Barry'd Treasure

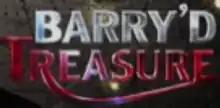

Barry'd Treasure is an American reality television series airing on A&E. The series premiered on March 18, 2014, and starred Barry Weiss in a spin-off of A&E's "Storage Wars". The series centered around Weiss (at the time formerly a featured storage locker buyer on "Storage Wars", though he has since rejoined the cast) as he traveled around the United States to find rare antiques and collectibles. The show also featured some of Weiss' previous "Storage Wars" sidekicks as they accompanied him on some of his travels.